Carillon

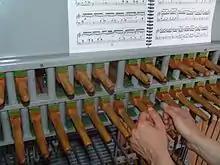
Carillon music is written on a grand staff. The treble clef signifies playing with hands and the bass clef playing with feet.

With his improving skills as a carillonneur and the upgraded cathedral carillon, Denyn's performances began attracting crowds of listeners. He established regular Monday night concerts at the suggestion of the city council. On 1 August 1892, Denyn hosted the first carillon concert in history. From this point forward, the instrument garnered a reputation as a concert instrument, rather than as an instrument tasked with providing background music.